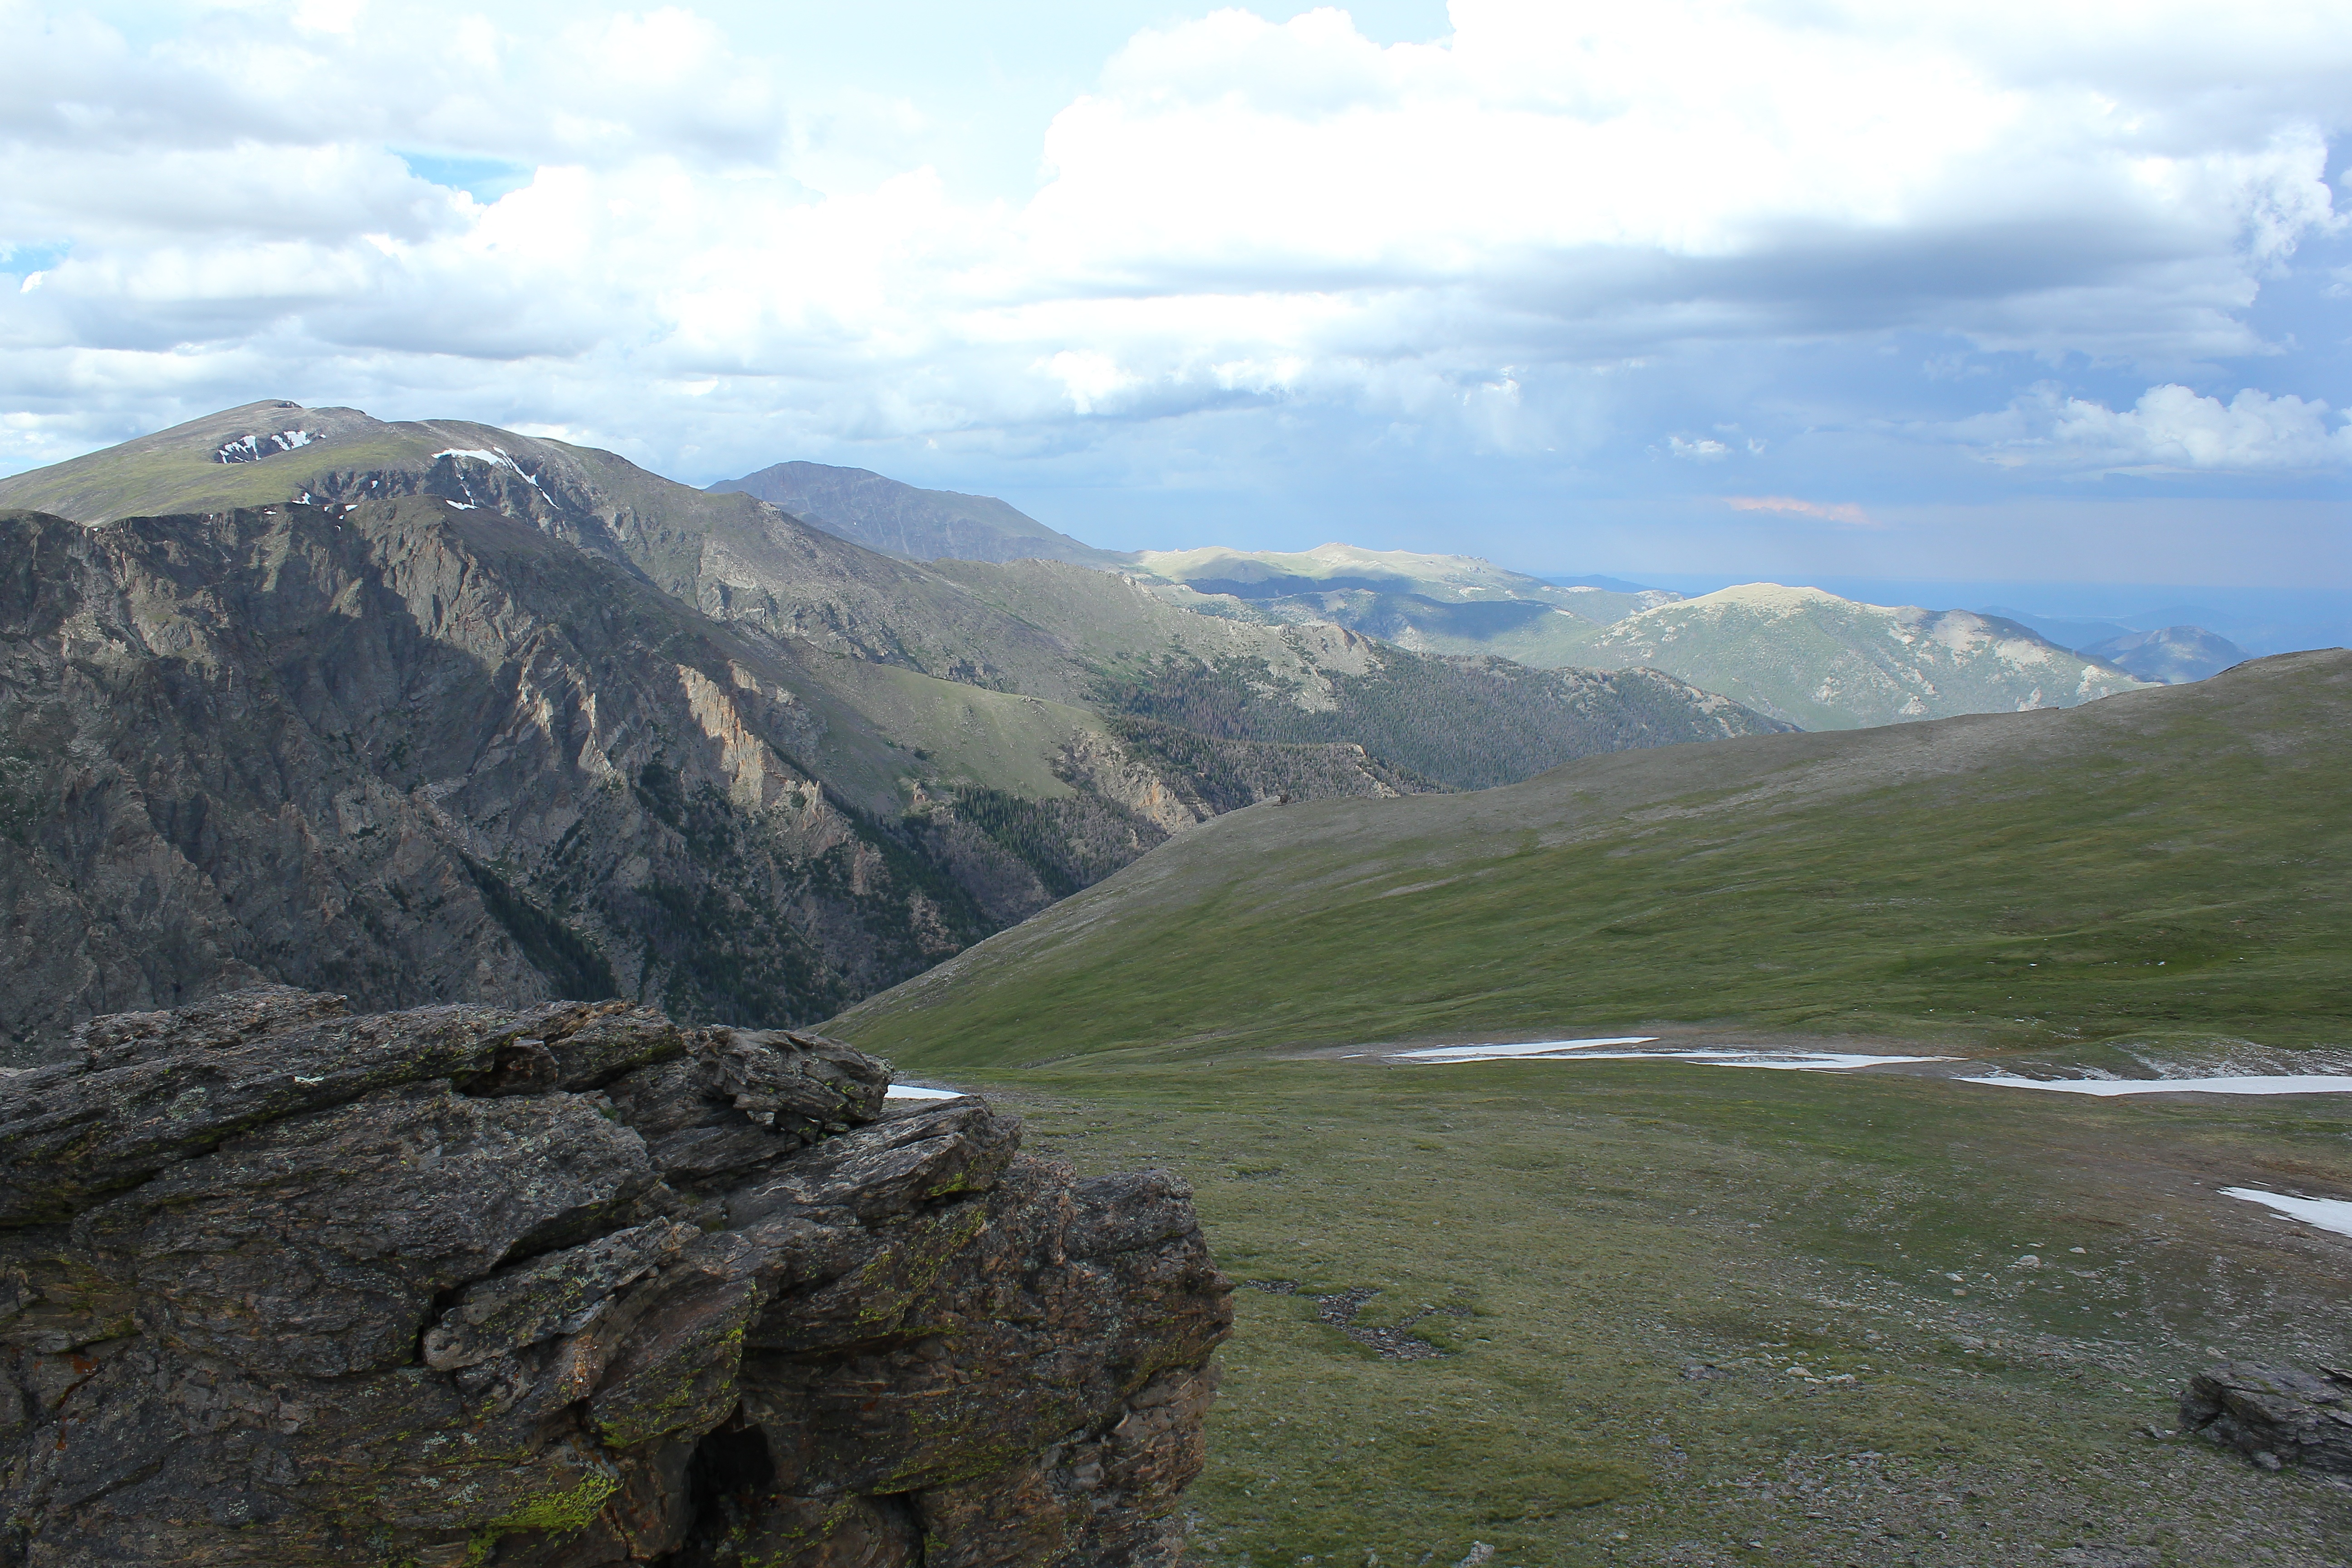
landscape, wilderness, walking, mountain, hiking, trail, meadow, hill, lake, adventure, valley, mountain range, highland, ridge, summit, geology, alps, backpacking, plateau, fell, loch, landform, mountain pass, geographical feature, mountainous landforms